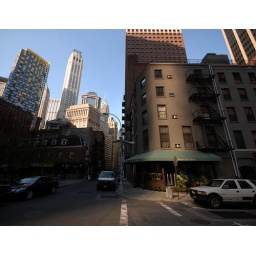
Old buildings in between financial towers in Lower Manhattan. New York City, NY, USA